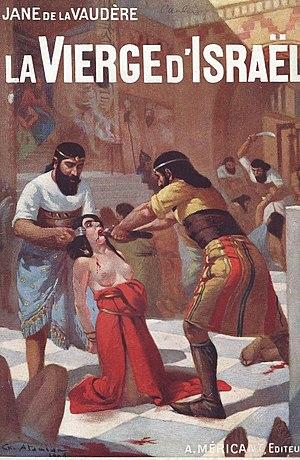
Reproduction de la couverture de la romancière Jane de La Vaudère
Jane de La Vaudère est le nom de plume de Jeanne Scrive, femme de lettres française. Son œuvre, à l'intersection du naturalisme et du mouvement décadent, est représentative de l'esprit et du style fin-de-siècle. Disposant d'un assez large public avant la Grande Guerre, traduite dans plusieurs langues, elle tomba par la suite dans un oubli presque total, jusqu'à ce que son abondante production connaisse un regain d'intérêt, grâce au renouvellement des études sur la littérature de la fin du dix-neuvième siècle.